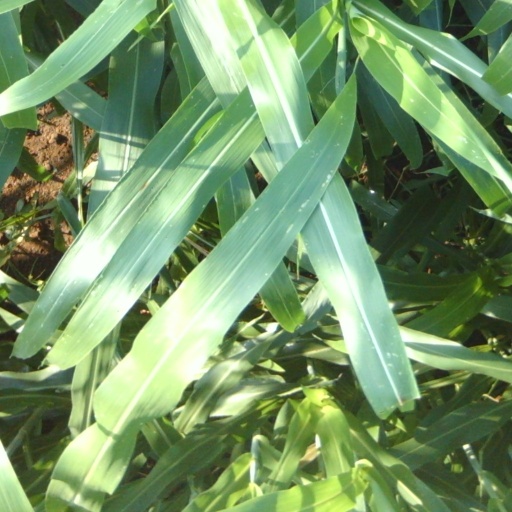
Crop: sorghum